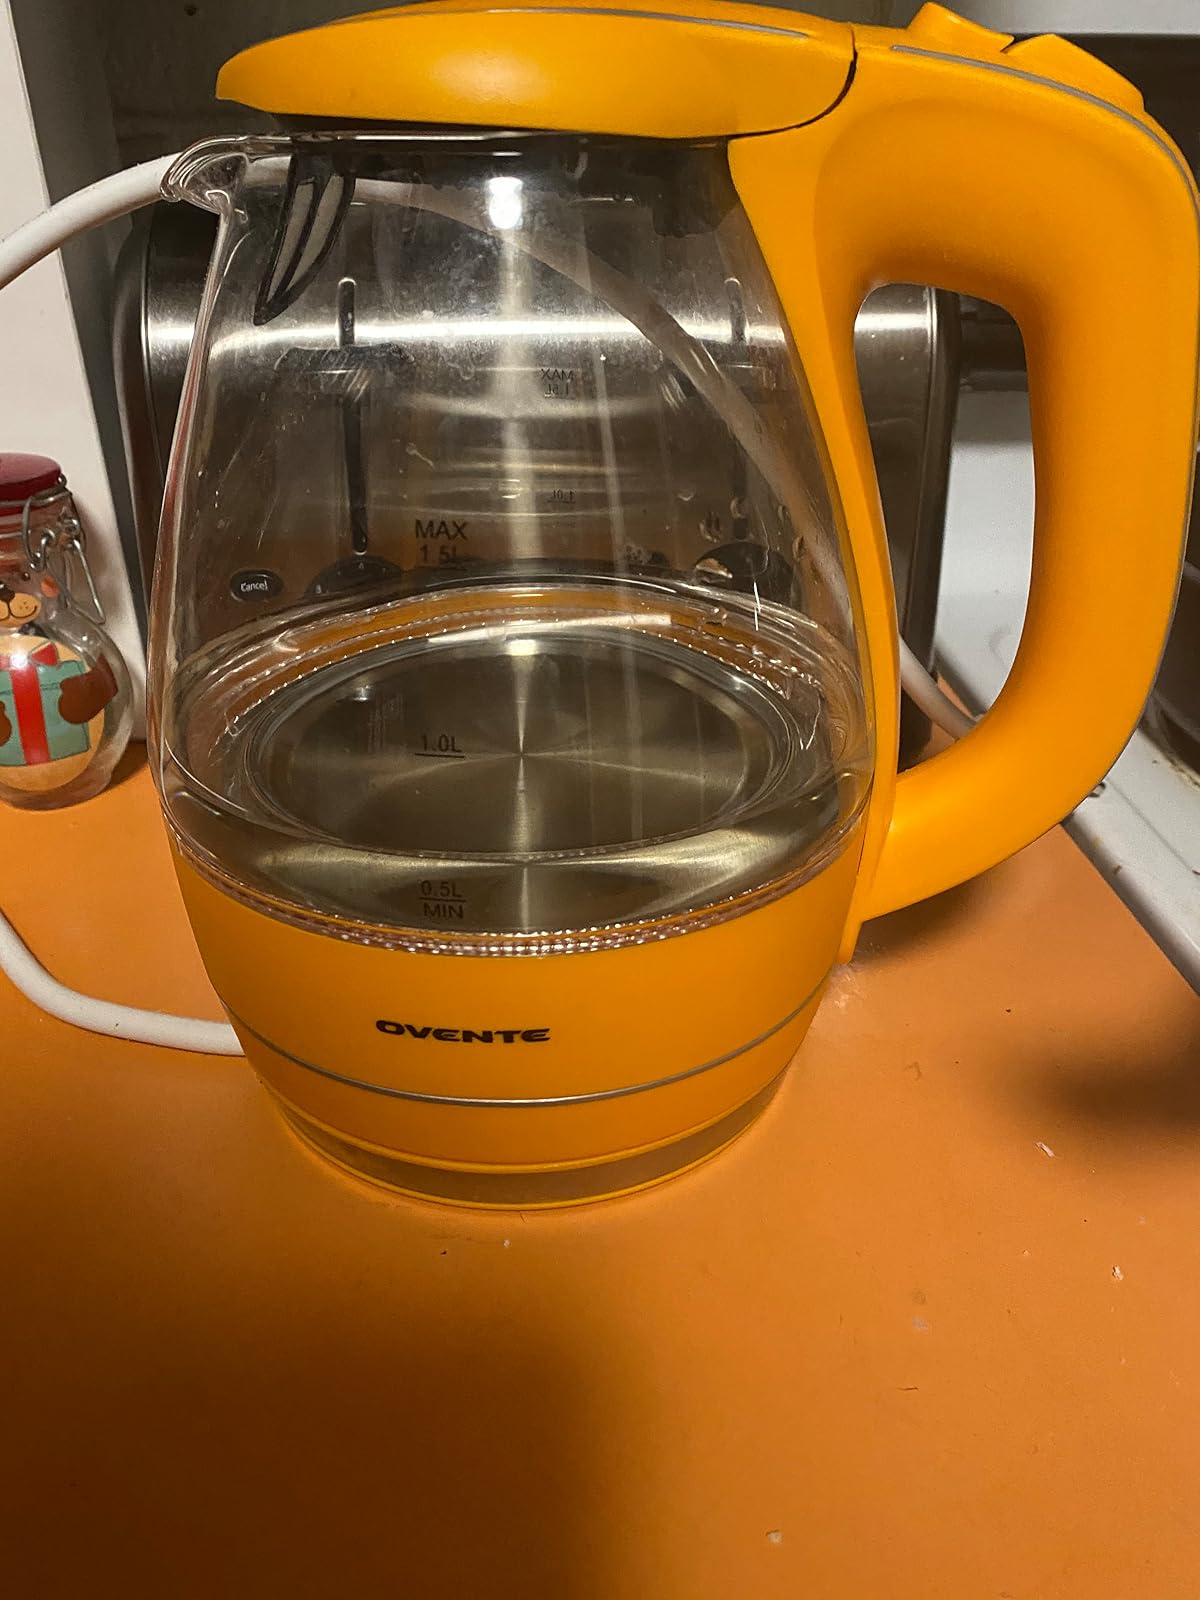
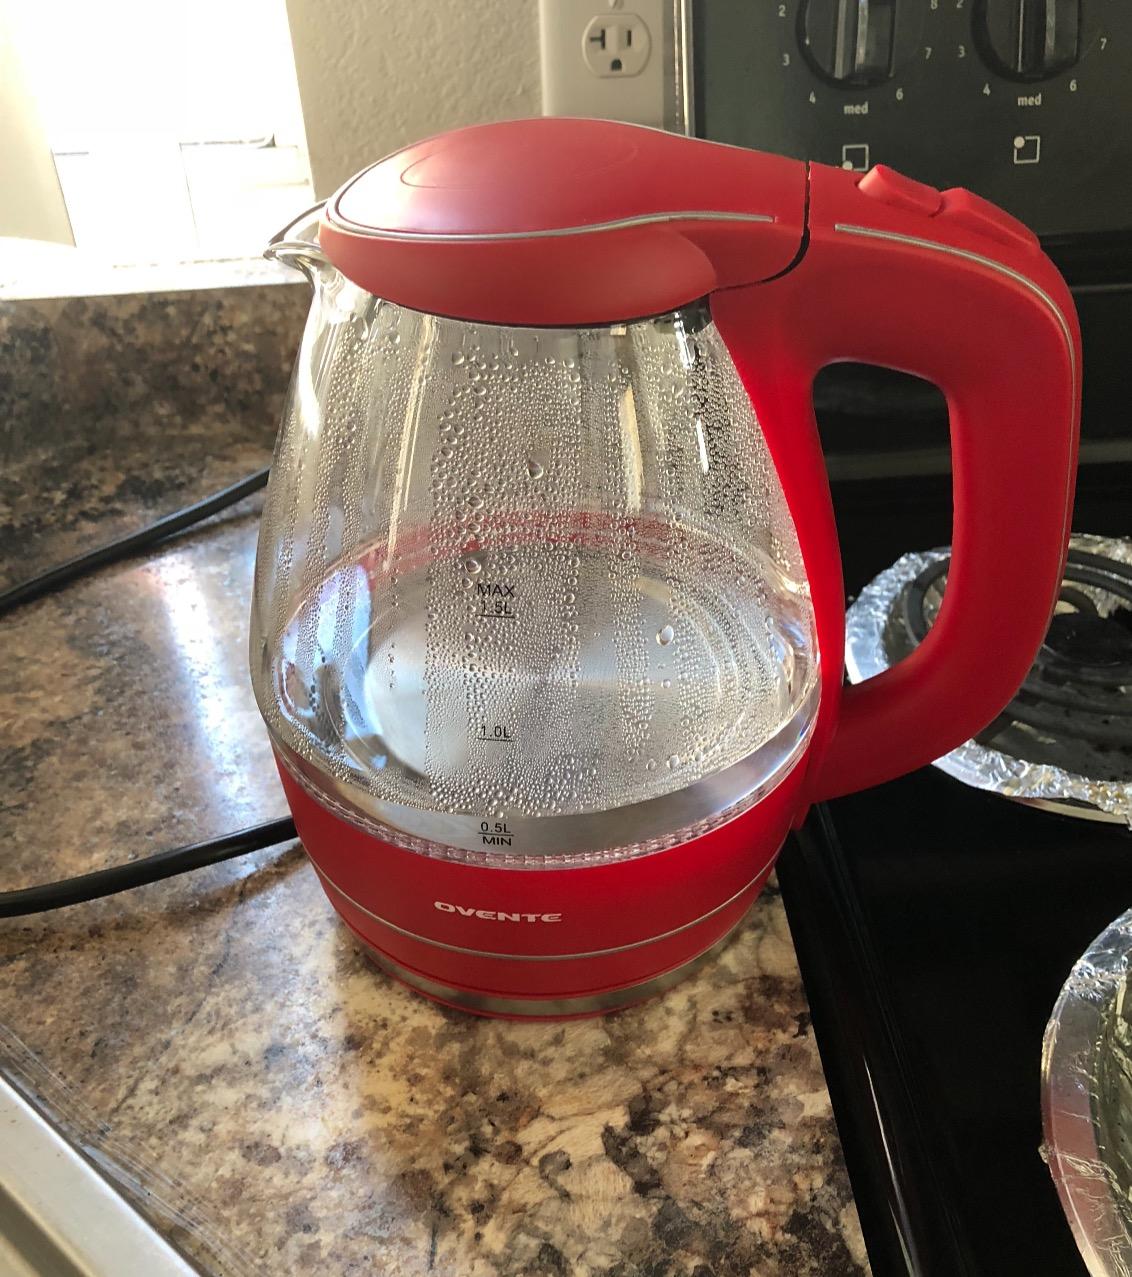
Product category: items_kettle
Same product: no